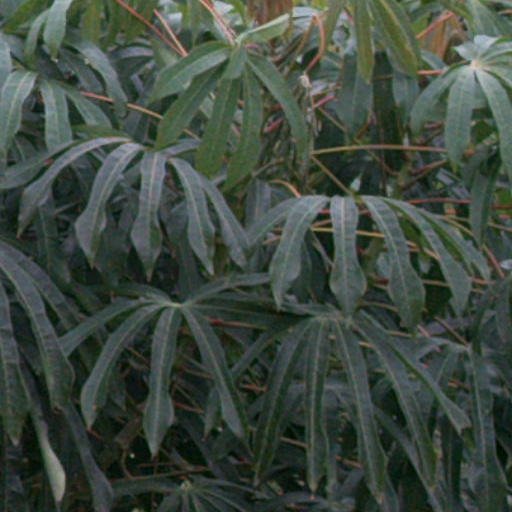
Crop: cassava